Domps

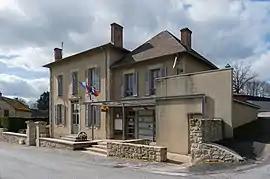
Town hall of Domps

Domps is a commune in the Haute-Vienne department in the Nouvelle-Aquitaine region in western France. The writer and Resistant Jean Blanzat (1906–1977) was born in Domps.